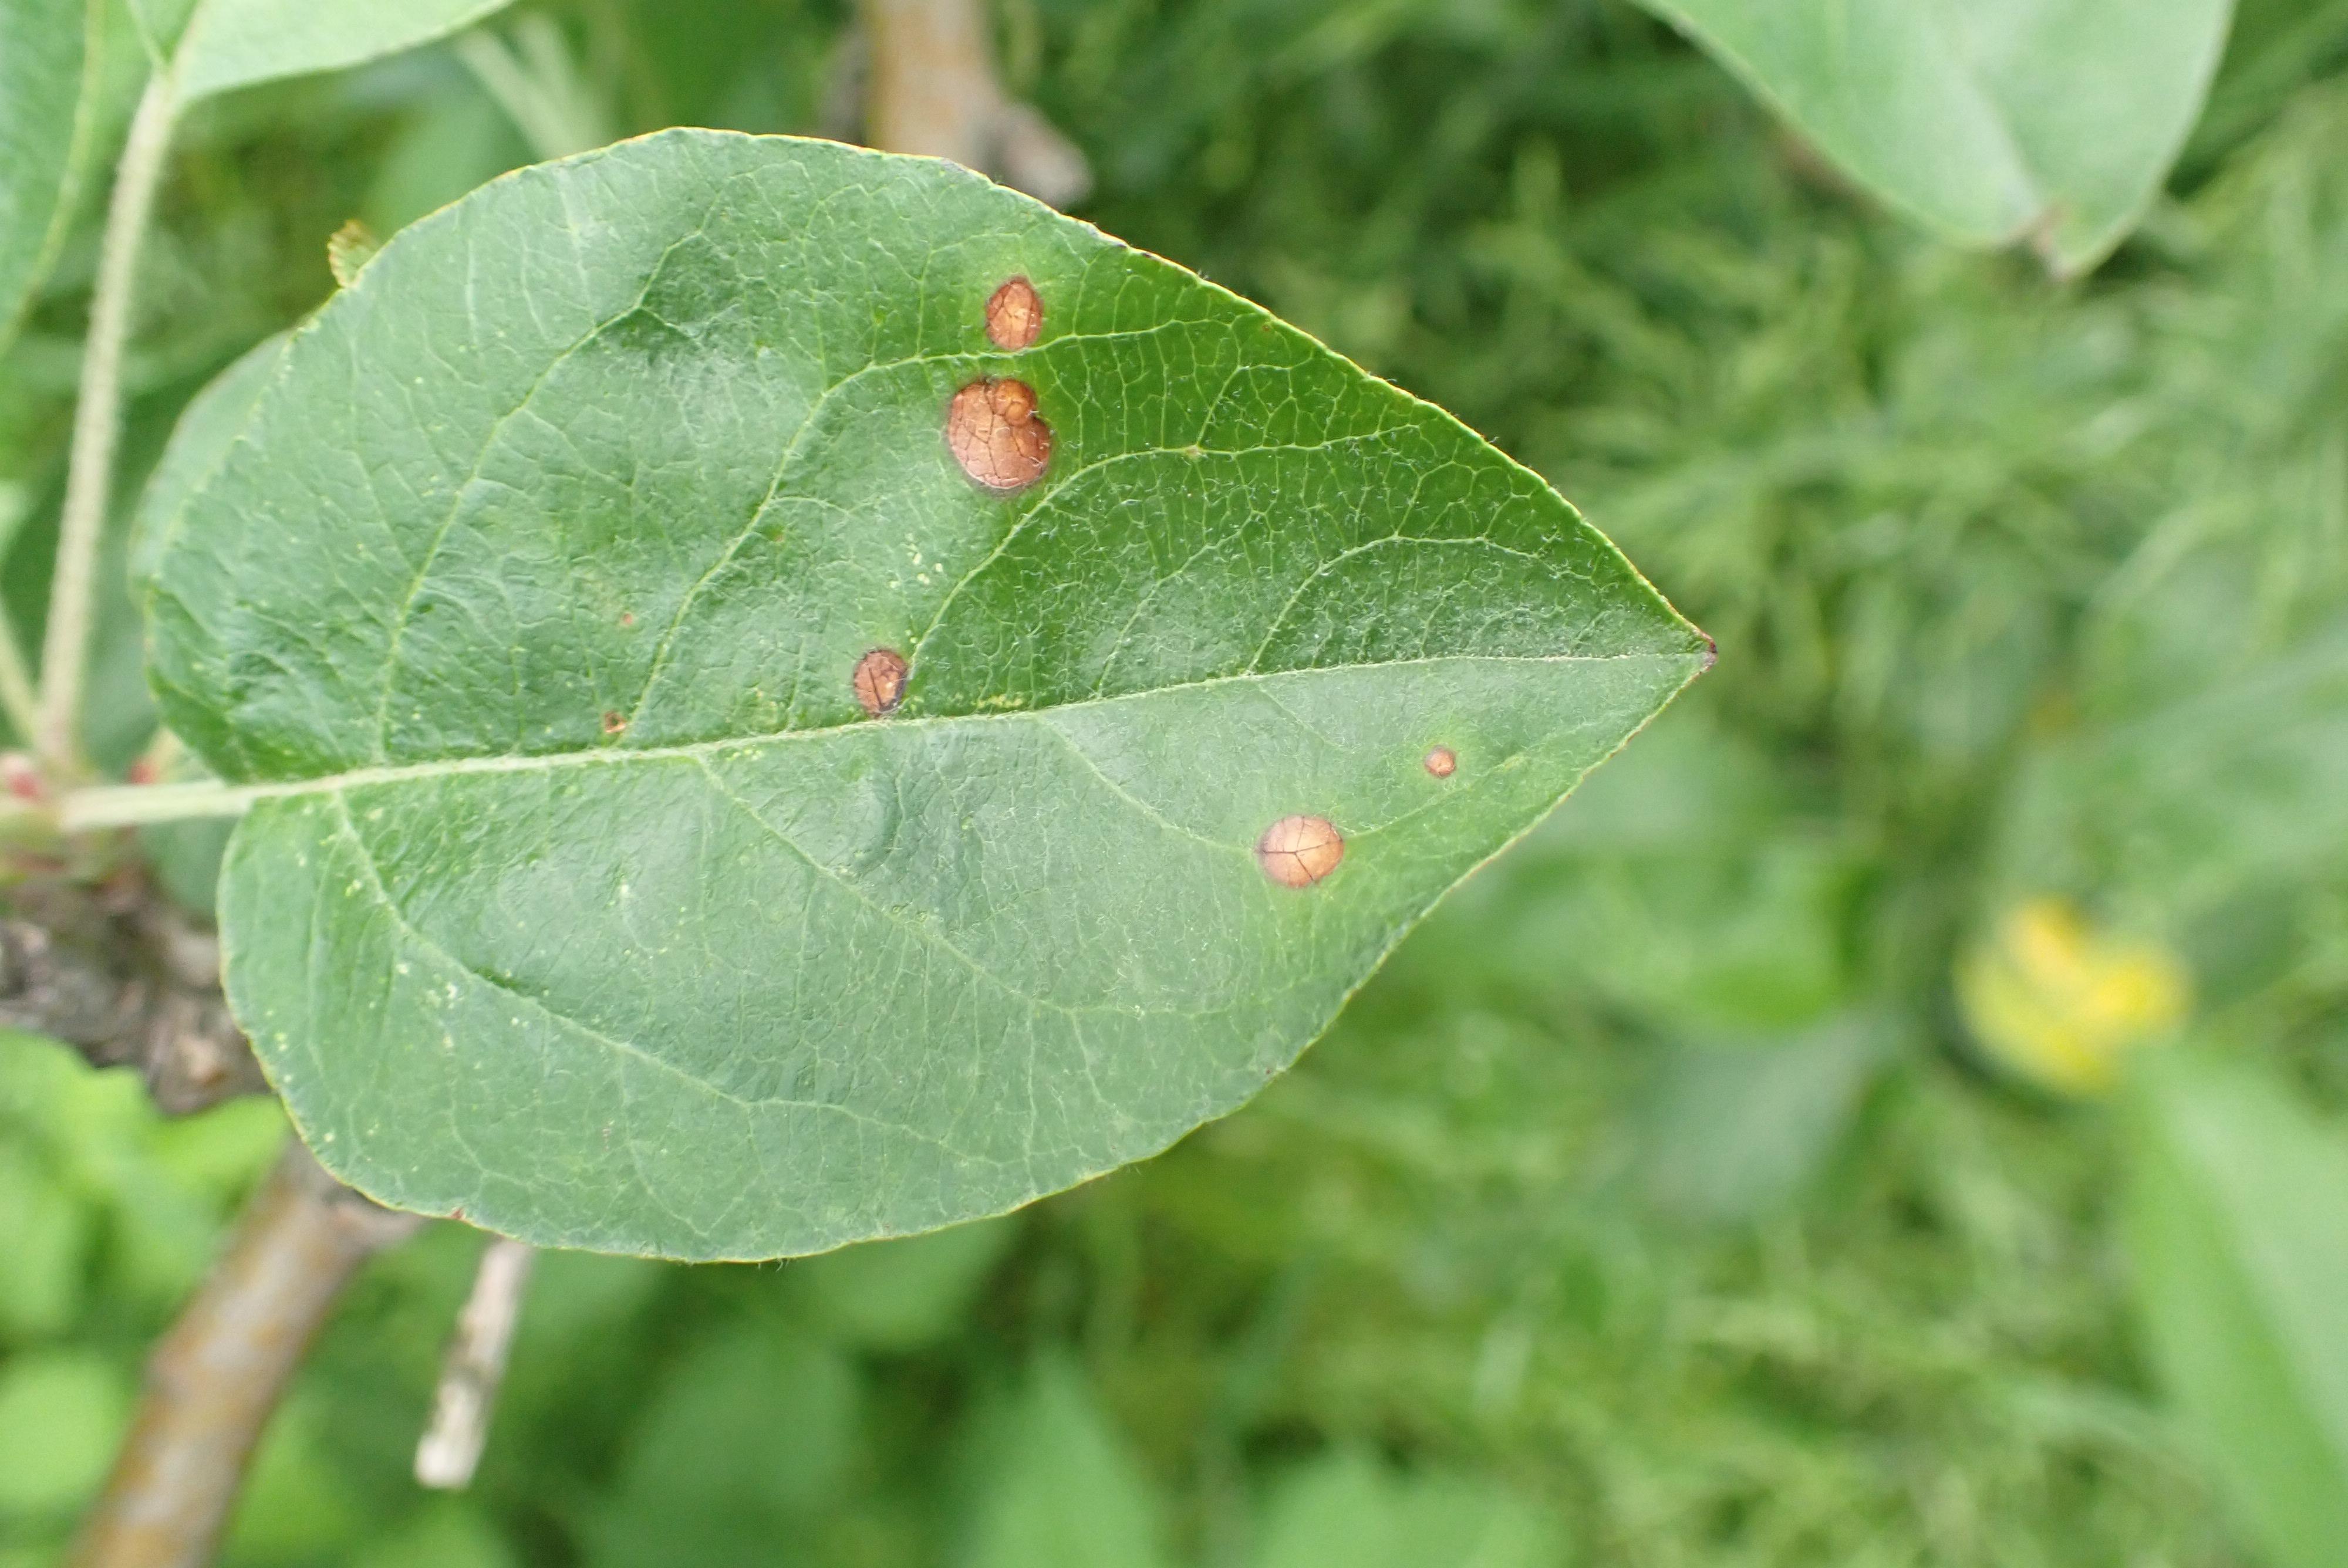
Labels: frog_eye_leaf_spot